World record progression 100 metres freestyle

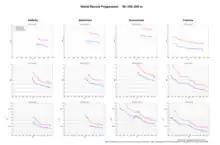
Graphic data for World Record Progression in Men and Women Swimming 50m-100m-200m Long and Short Course Butterfly-Backstroke-Breaststroke-Freestyle

The first world record in the 100 metres freestyle in long course (50 metres) swimming was recognised by the International Swimming Federation (FINA) in 1905. In the short course (25 metres) swimming events, the world's governing body recognizes world records since 3 March 1991.